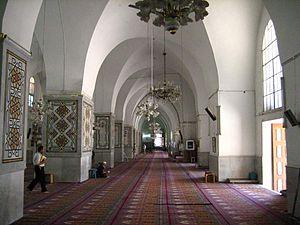
La grande mosquée de Homs ou mosquée al-Nouri est une mosquée de Homs, en Syrie, que William Henry Waddington a décrite comme « en partie une ancienne église chrétienne, qui elle-même contenait les restes d'un ancien temple païen ». Selon William Henry Waddington, « il est possible que ce soit là l'emplacement du grand temple du Soleil, dont Élagabale était le prêtre ».